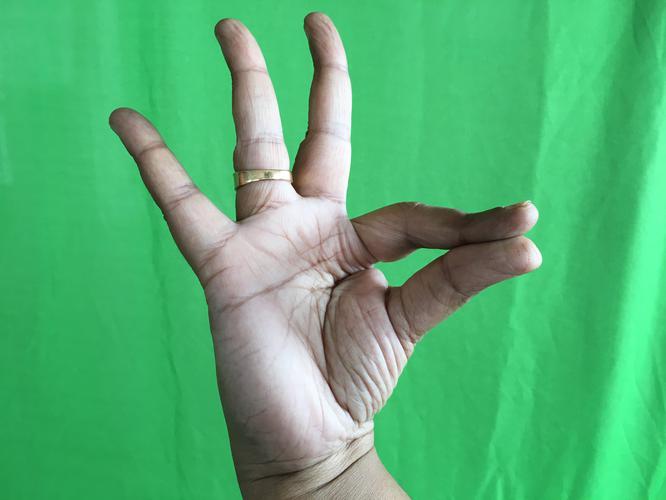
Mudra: Hamsasyam
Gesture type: single_hand